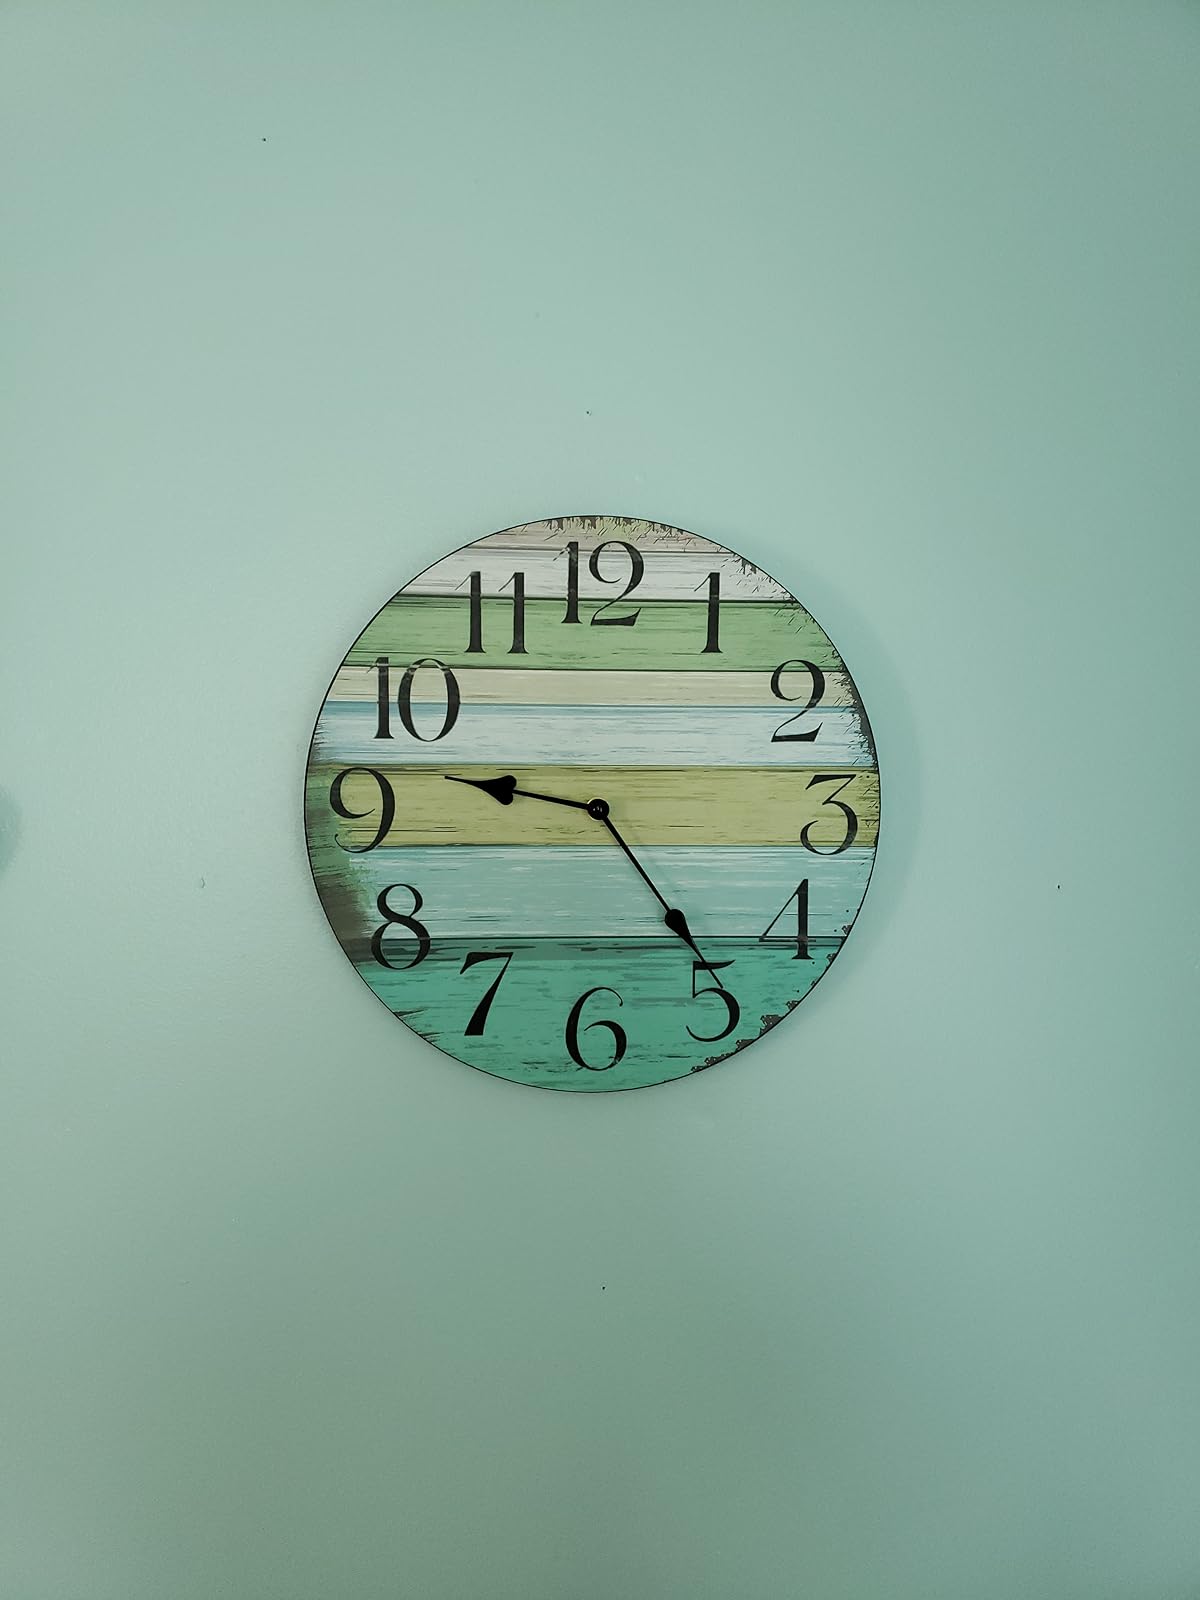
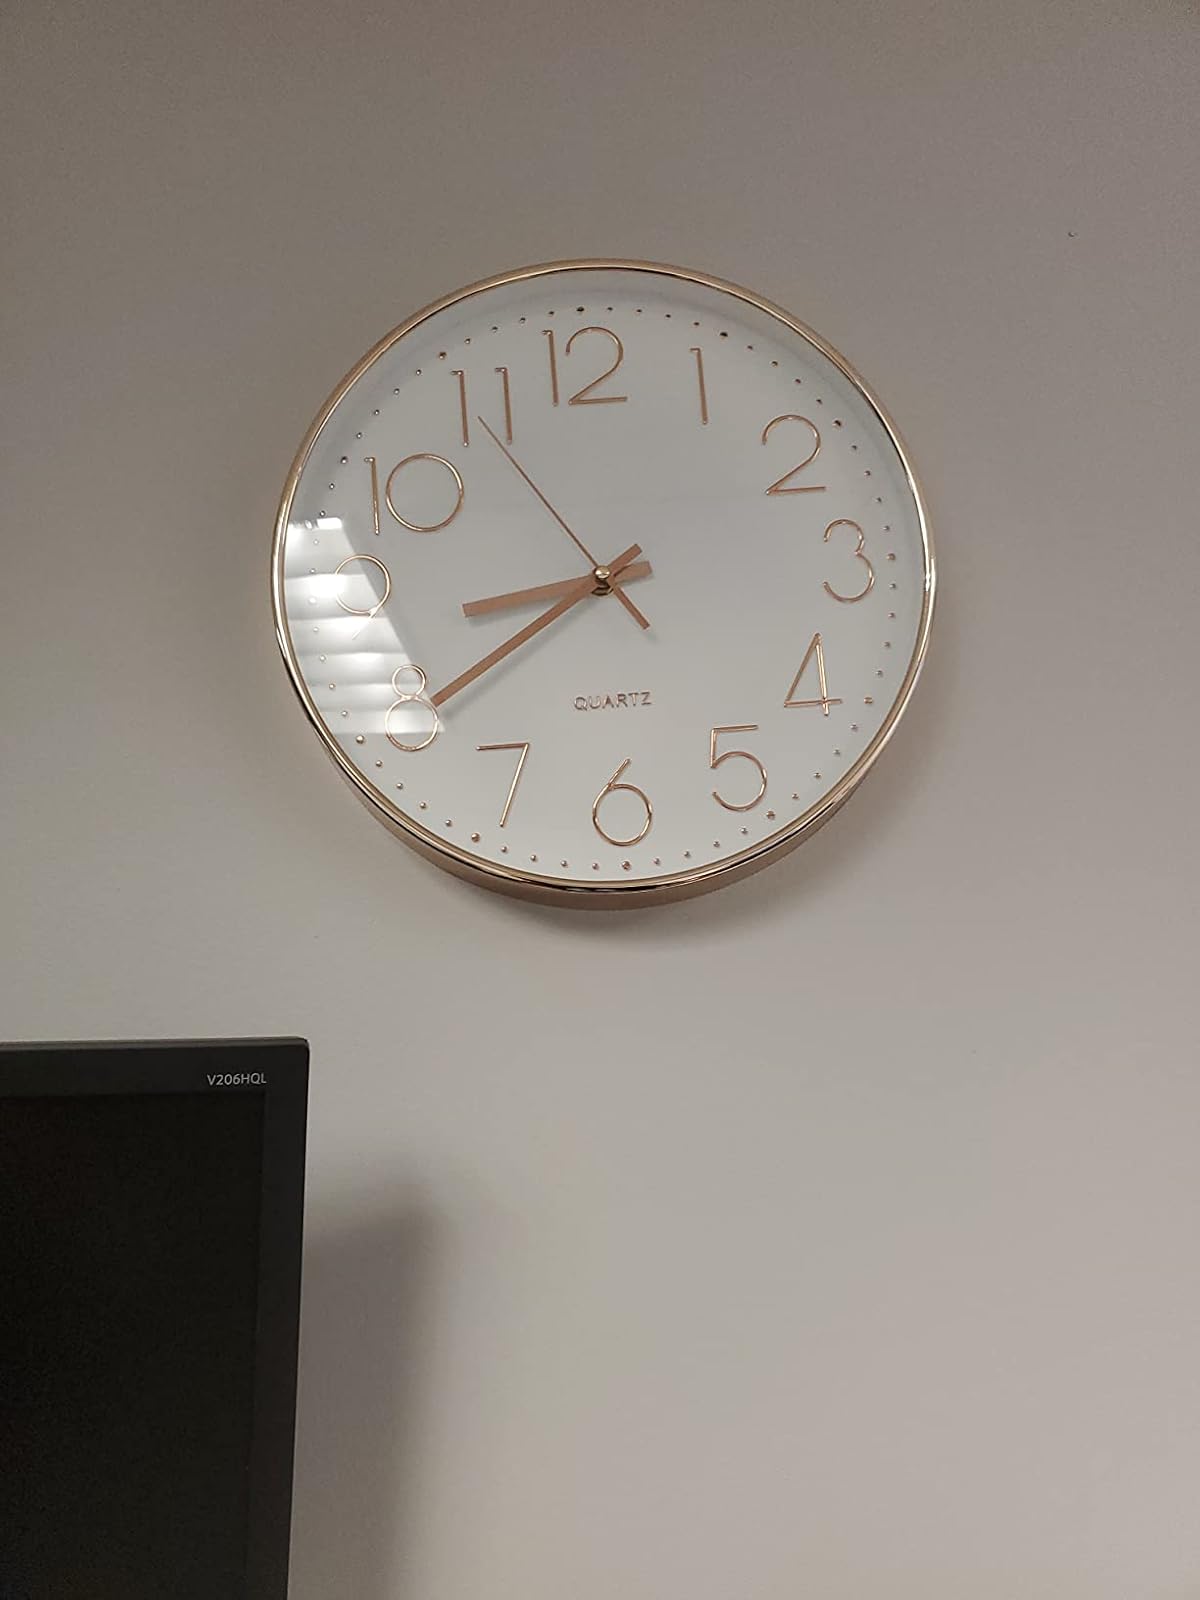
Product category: clock
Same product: no